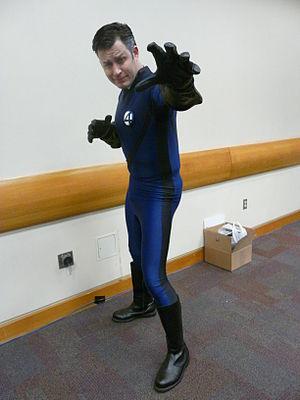
Red Richards, alias Mr Fantastique est un super-héros évoluant dans l'univers Marvel de la maison d'édition Marvel Comics. Créé par le scénariste Stan Lee et le dessinateur Jack Kirby, le personnage de fiction apparaît pour la première fois dans le comic book Fantastic Four #1 en novembre 1961.